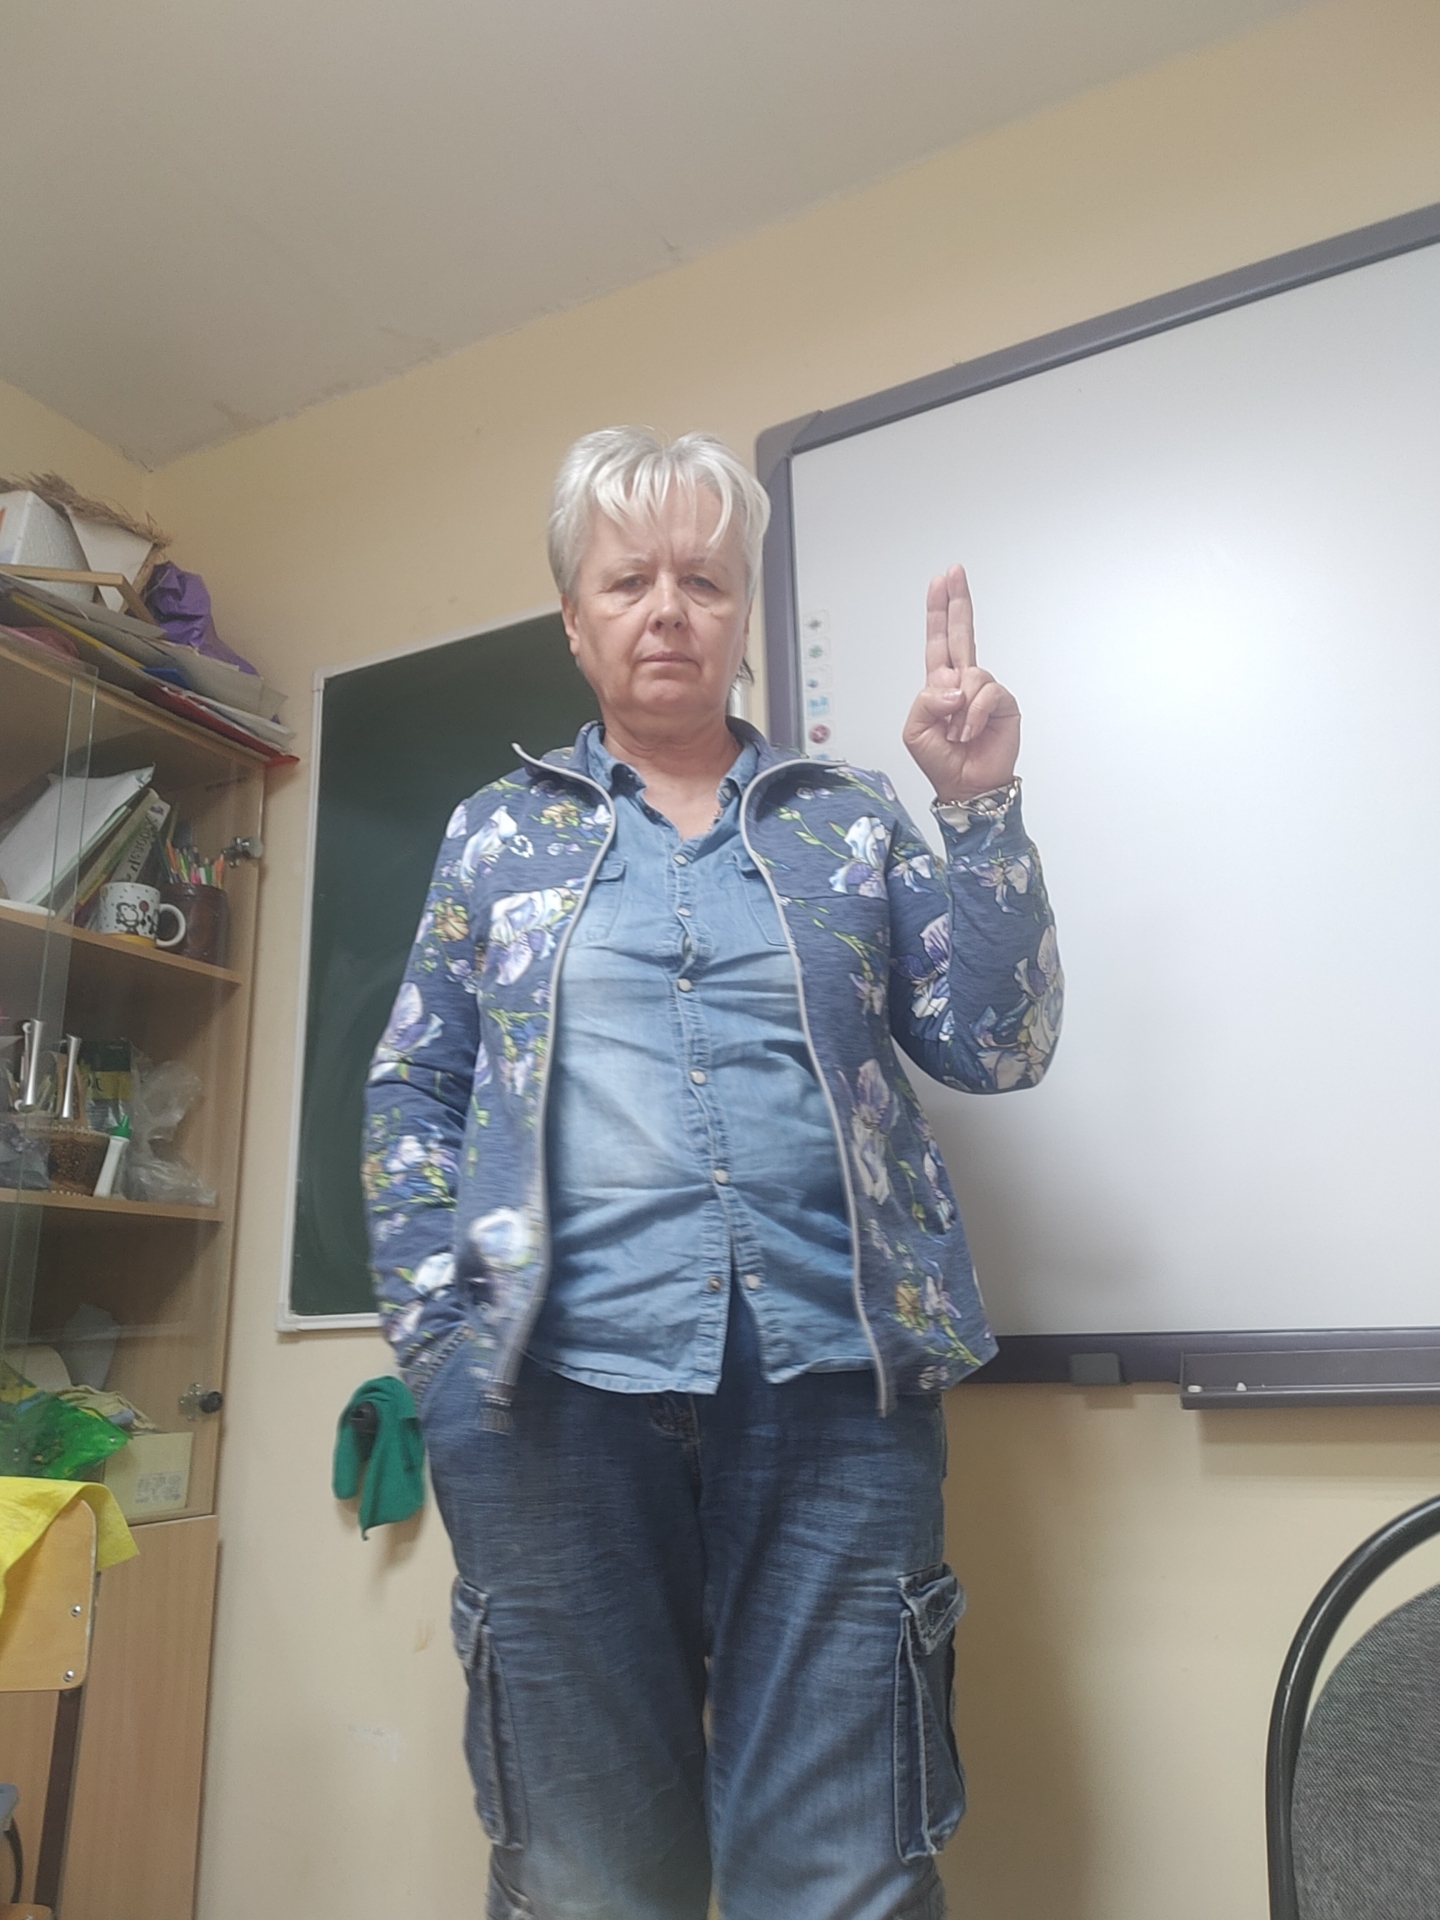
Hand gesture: two_up